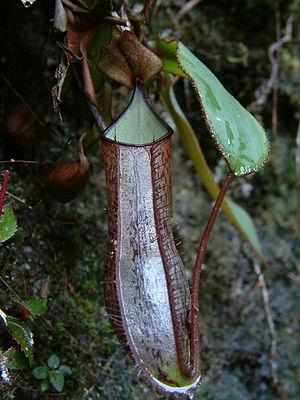
Le Nepenthes adnata est une espèce de plantes carnivores à piège passif formé d'ascidies de la famille des Nepenthaceae. Cette plante est endémique de l'Ouest de l'île de Sumatra où elle pousse entre 600 et 1100m d'altitude.